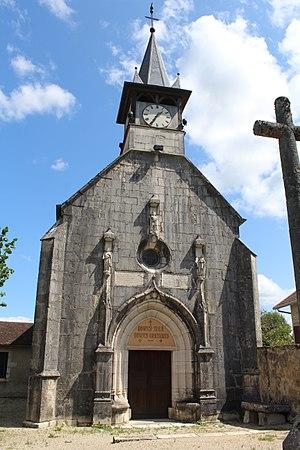
Église Saint-Maurice de Flaxieu.